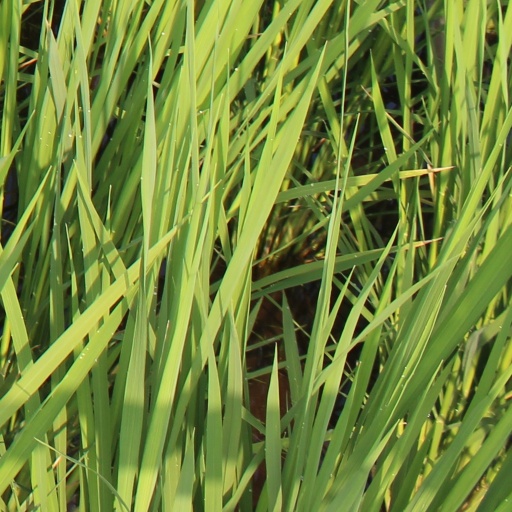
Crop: rice